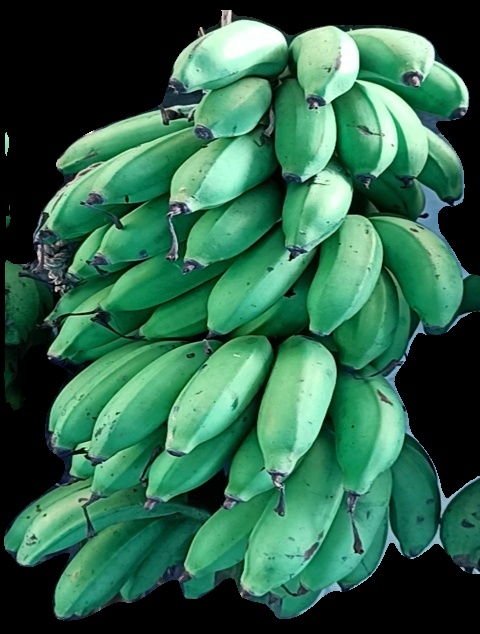
Variety: rasbale
Grade: grade2